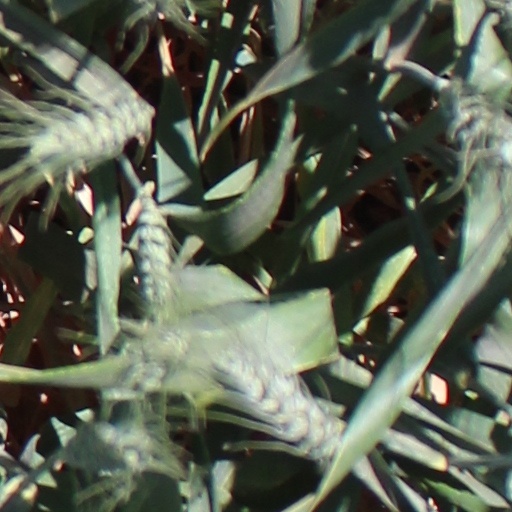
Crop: wheat